Describe the emotion expressed in this image:  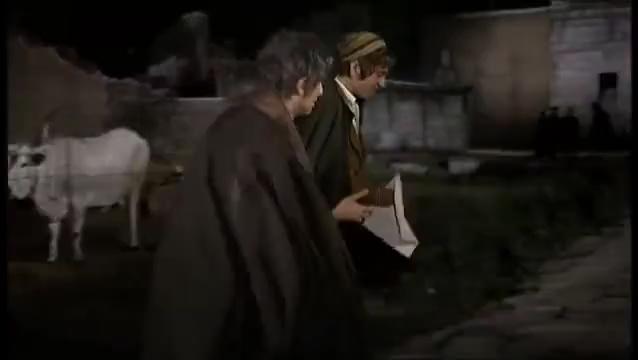
This person displays Pain, valence and arousal with low intensity.